Nucingen House

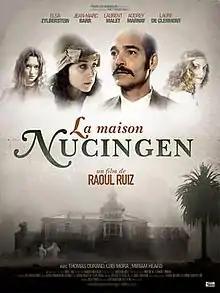
Film poster

Nucingen House is a 2008 French-Romanian-Chilean film directed by Chilean filmmaker Raúl Ruiz.